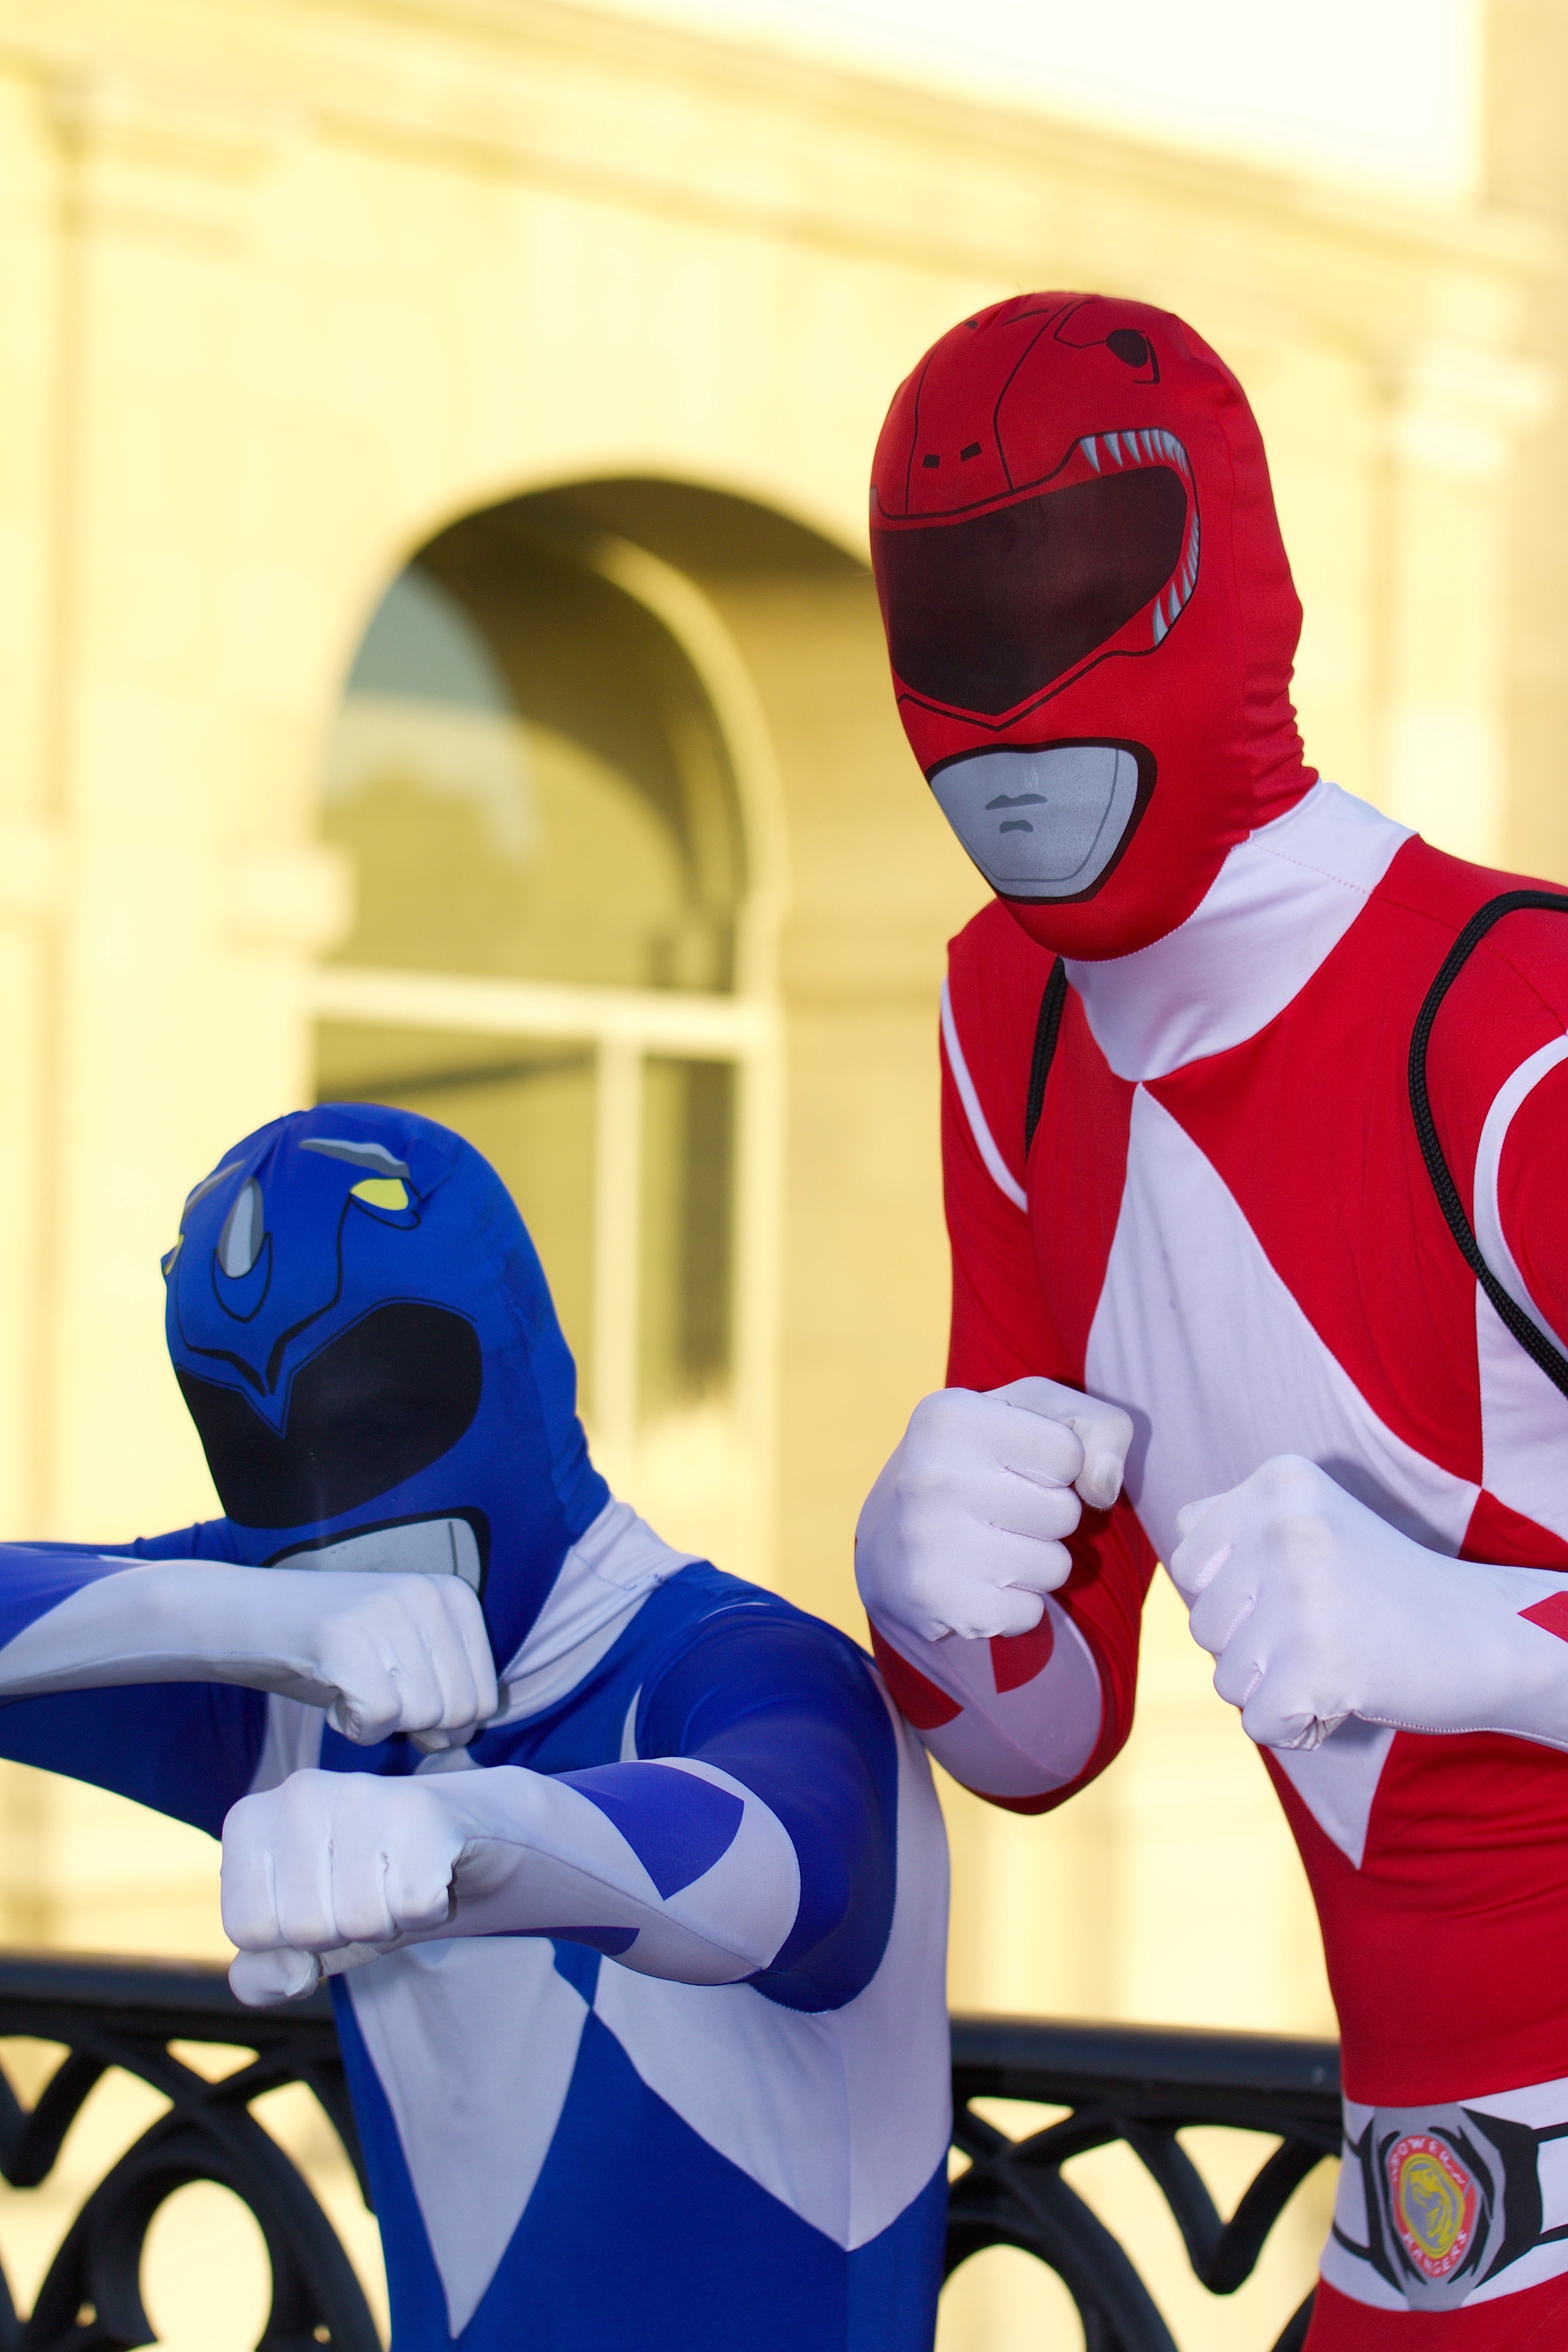
red, human, blue, clothing, festival, costume, personal, street parade, morphsuits